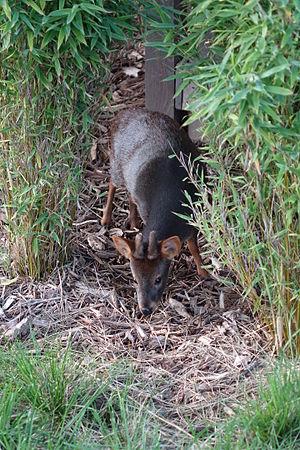
Poudou (Pudu puda) au Parc zoologique de Paris, France